Derek Parks

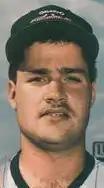
Parks in 1988

Derek Gavin Parks (born September 29, 1968) is an American former Major League Baseball catcher. He played parts of three seasons in the majors for the Minnesota Twins and was scouted as "durable" with "good power" and a "very strong arm." His daughter, Ashley, has been married to MLB pitcher Joe Kelly since November 2013.